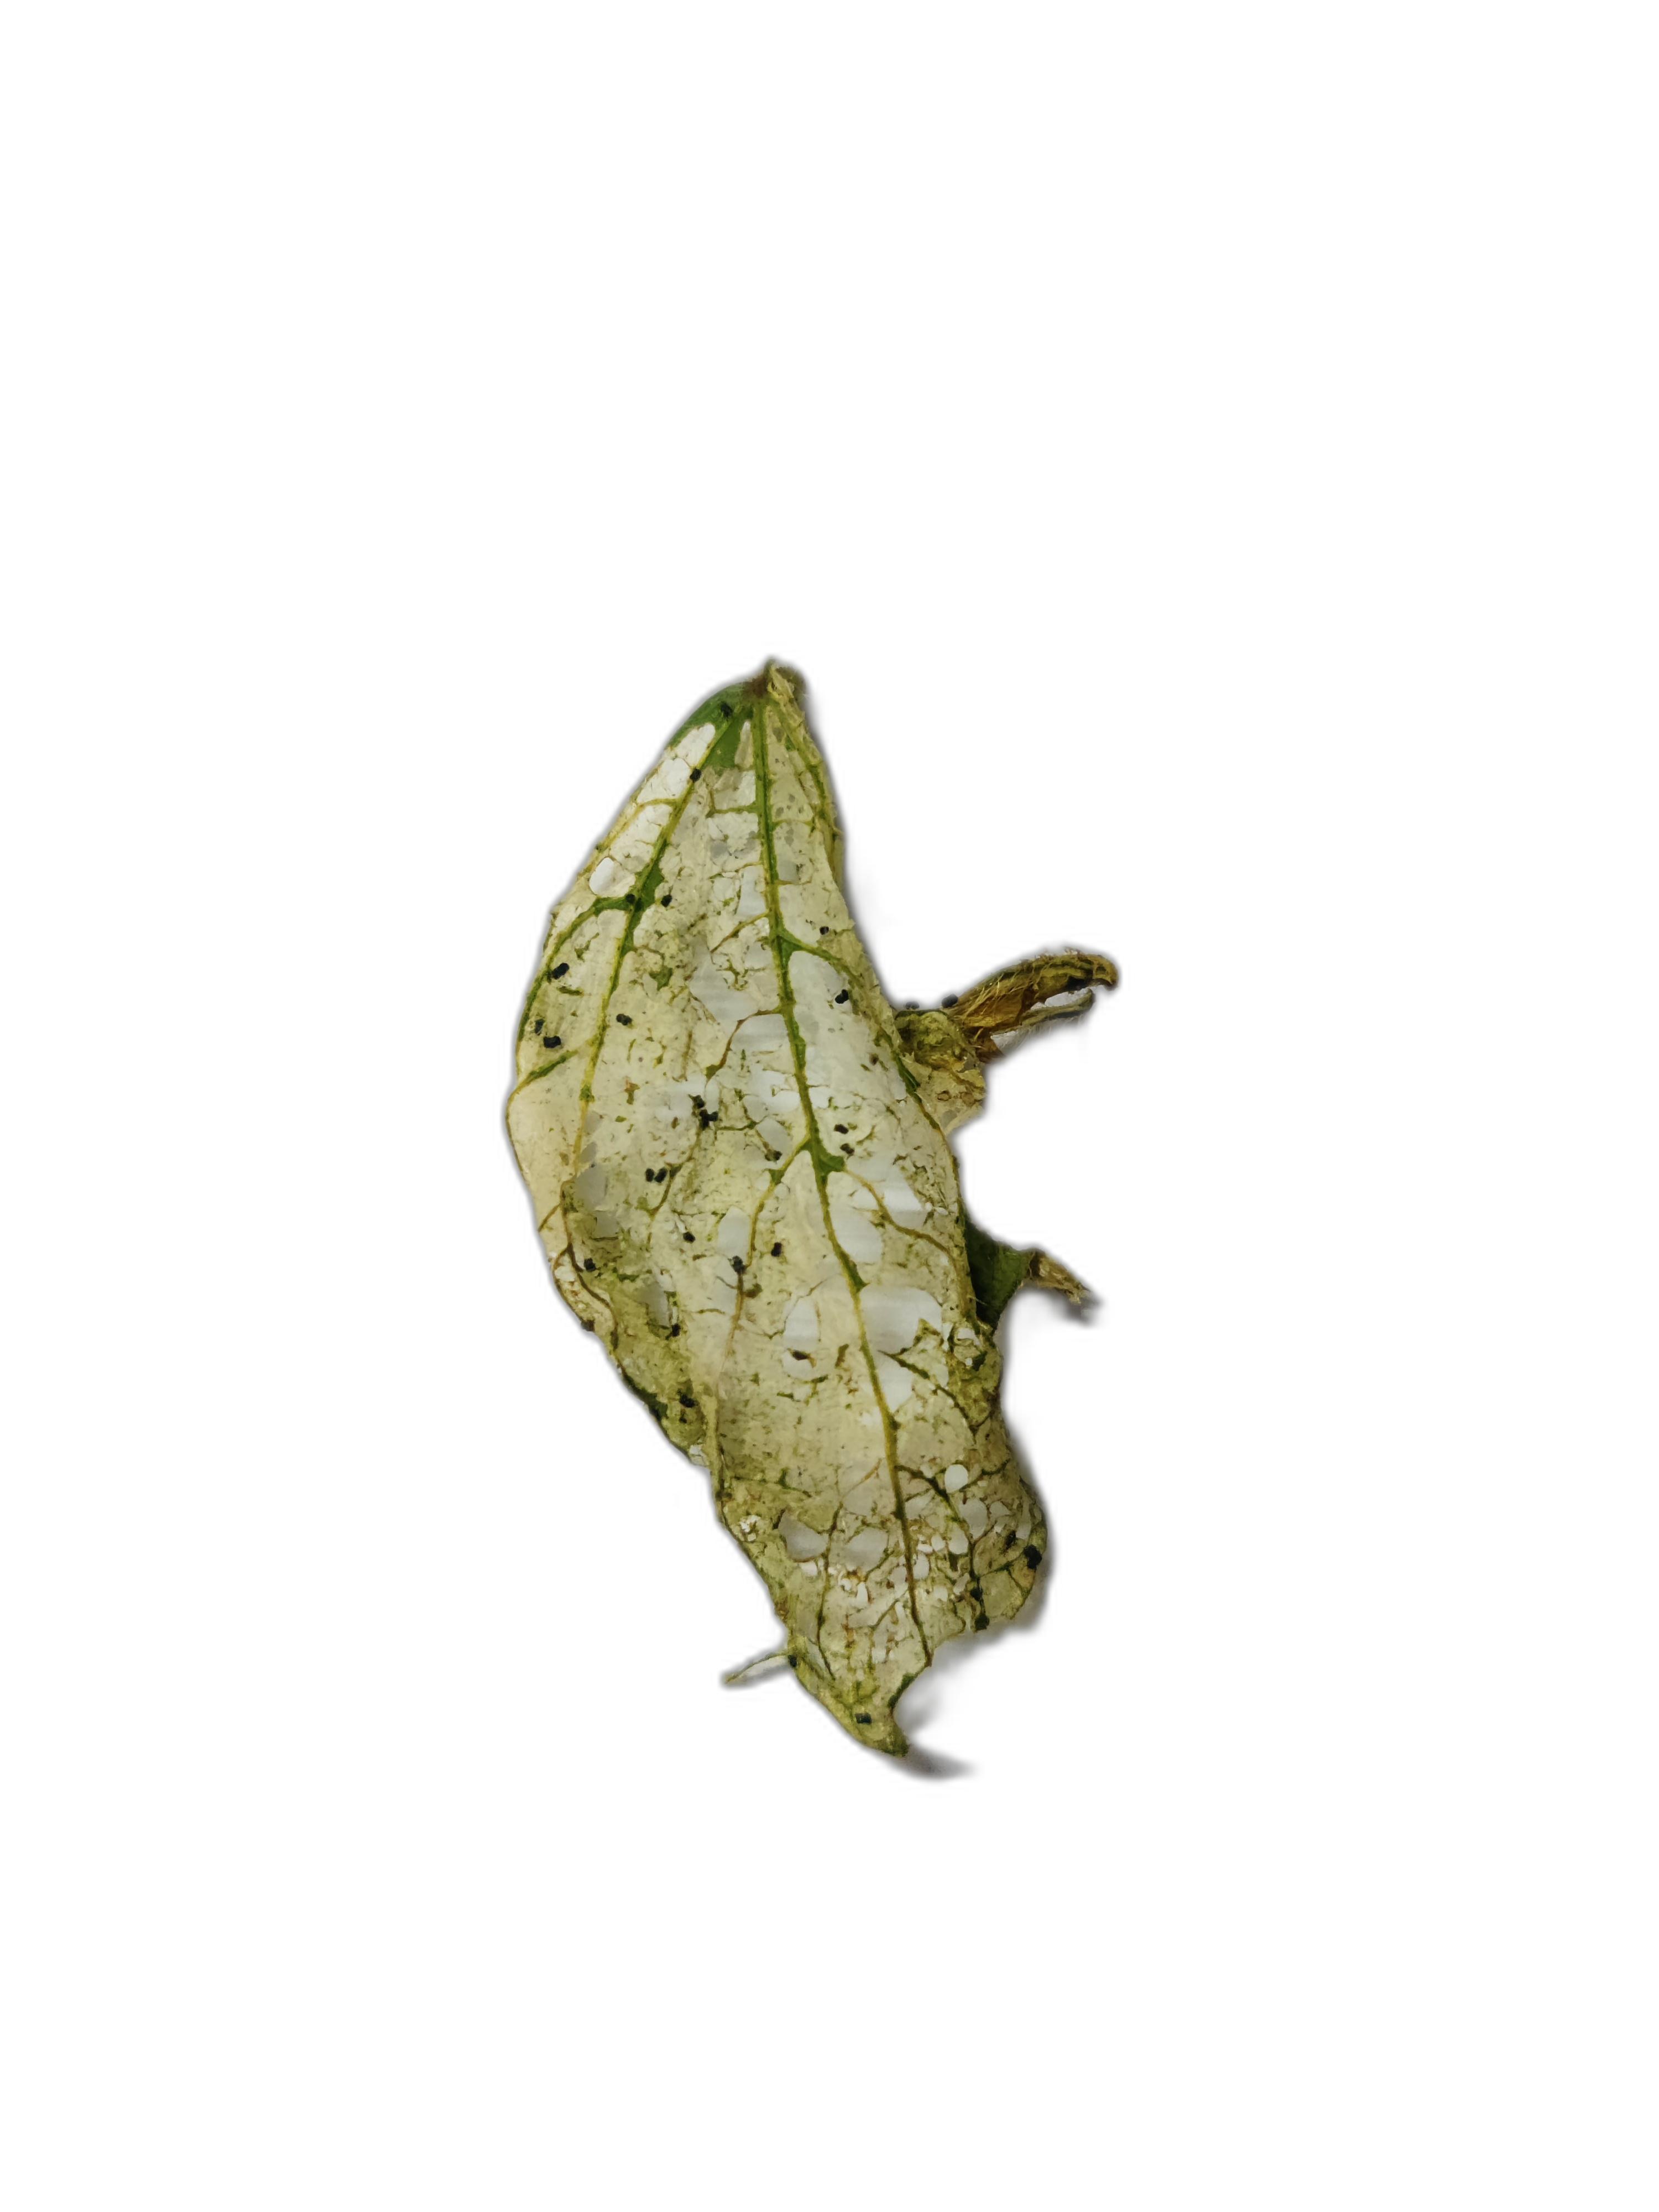
Label: Insect